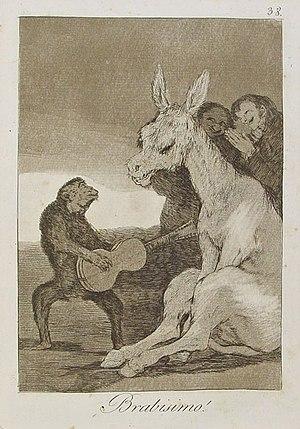
L'eau-forte ¡Bravísimo! est une gravure de la série Los caprichos du peintre espagnol Francisco de Goya. Elle porte le numéro 38 dans la série des 80 gravures. Elle a été publiée en 1799.